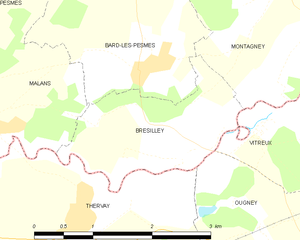
Carte des communes françaises